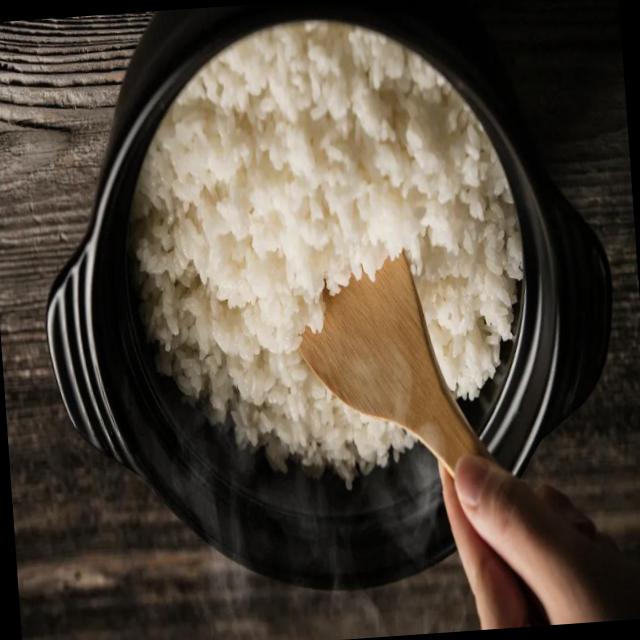
Dish: white_rice